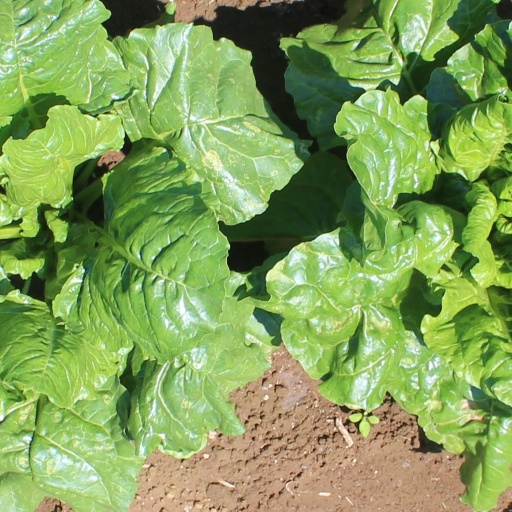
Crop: sugar beet